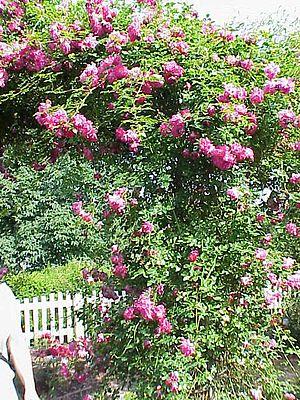
‘Alexandre Girault’ est un cultivar de rosier obtenu en 1909 par la maison Barbier en France. C'est un rosier liane hybride de wichuraiana pouvant atteindre de 6 à 8 mètres de hauteur.
Le rosier de Wichura est une espèce de rosiers classée dans la section des Synstylae, originaire d'Asie orientale : Chine Taïwan, Japon, Corée, Philippines.